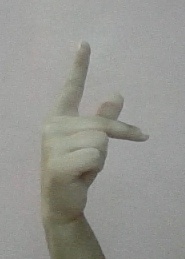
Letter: dha